Sikhism in Canada

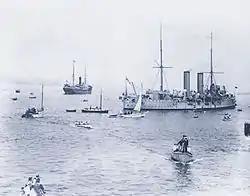
"Komagata Maru" (furthest ship on the left)

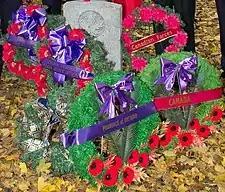
Private Buckam Singh gravestone, annual Sikh Remembrance Day service, Mount Hope Cemetery, Kitchener, Ontario 2012

Kesur Singh, a Risaldar Major in the British India Army, is credited with being the first Sikh settler in Canada. He was amongst a group of Sikh officers who arrived in Vancouver on board "Empress of India" in 1897. They were on the way to Queen Victoria's Diamond Jubilee. Sikh regiments were brought to Canada for the 1897 celebration.